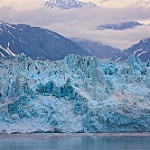
Label: glacier